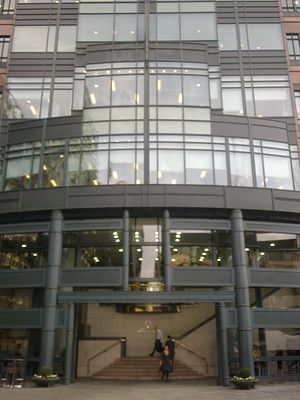
European Bank for Reconstruction and Development
European Bank for Reconstruction and Development, etableret i 1991, er en europæisk udviklingsbank, ejet af 61 lande og to internationale institutioner.